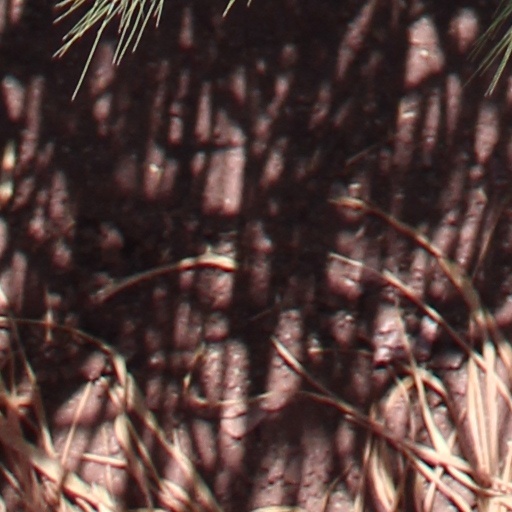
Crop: wheat